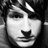
Emotion: neutral